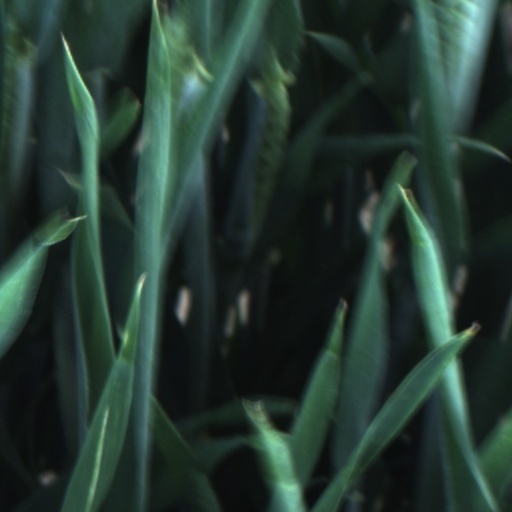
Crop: wheat